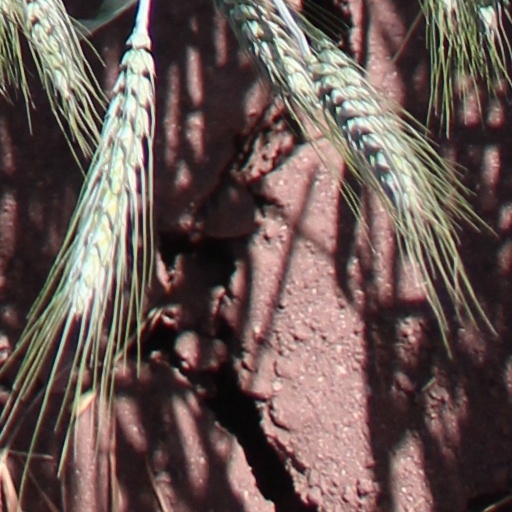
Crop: wheat